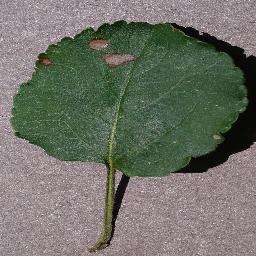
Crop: apple
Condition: black_rot